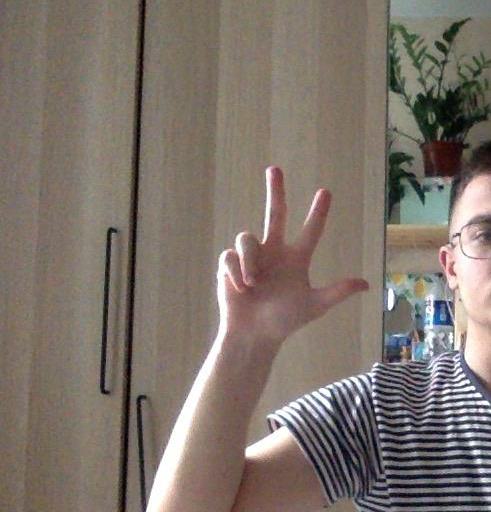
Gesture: three2